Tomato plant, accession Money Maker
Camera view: vertical (180 deg); turntable rotation: 30 degrees
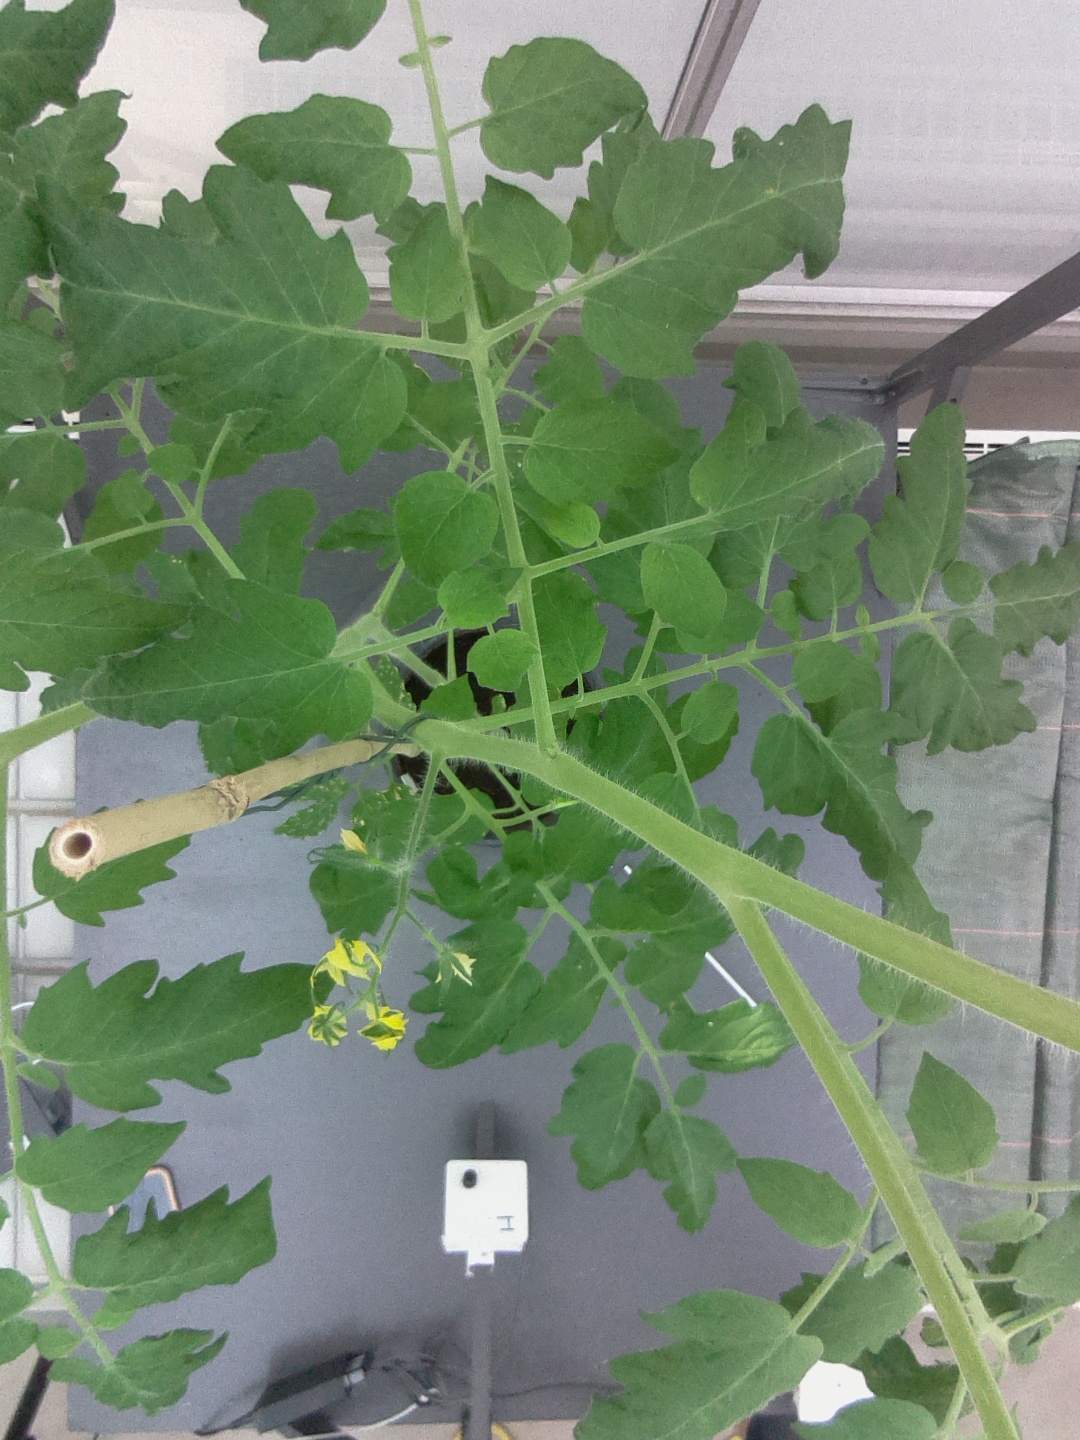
BBCH growth stage 65: Full flowering, 50%-60% of flowers open, first petals falling